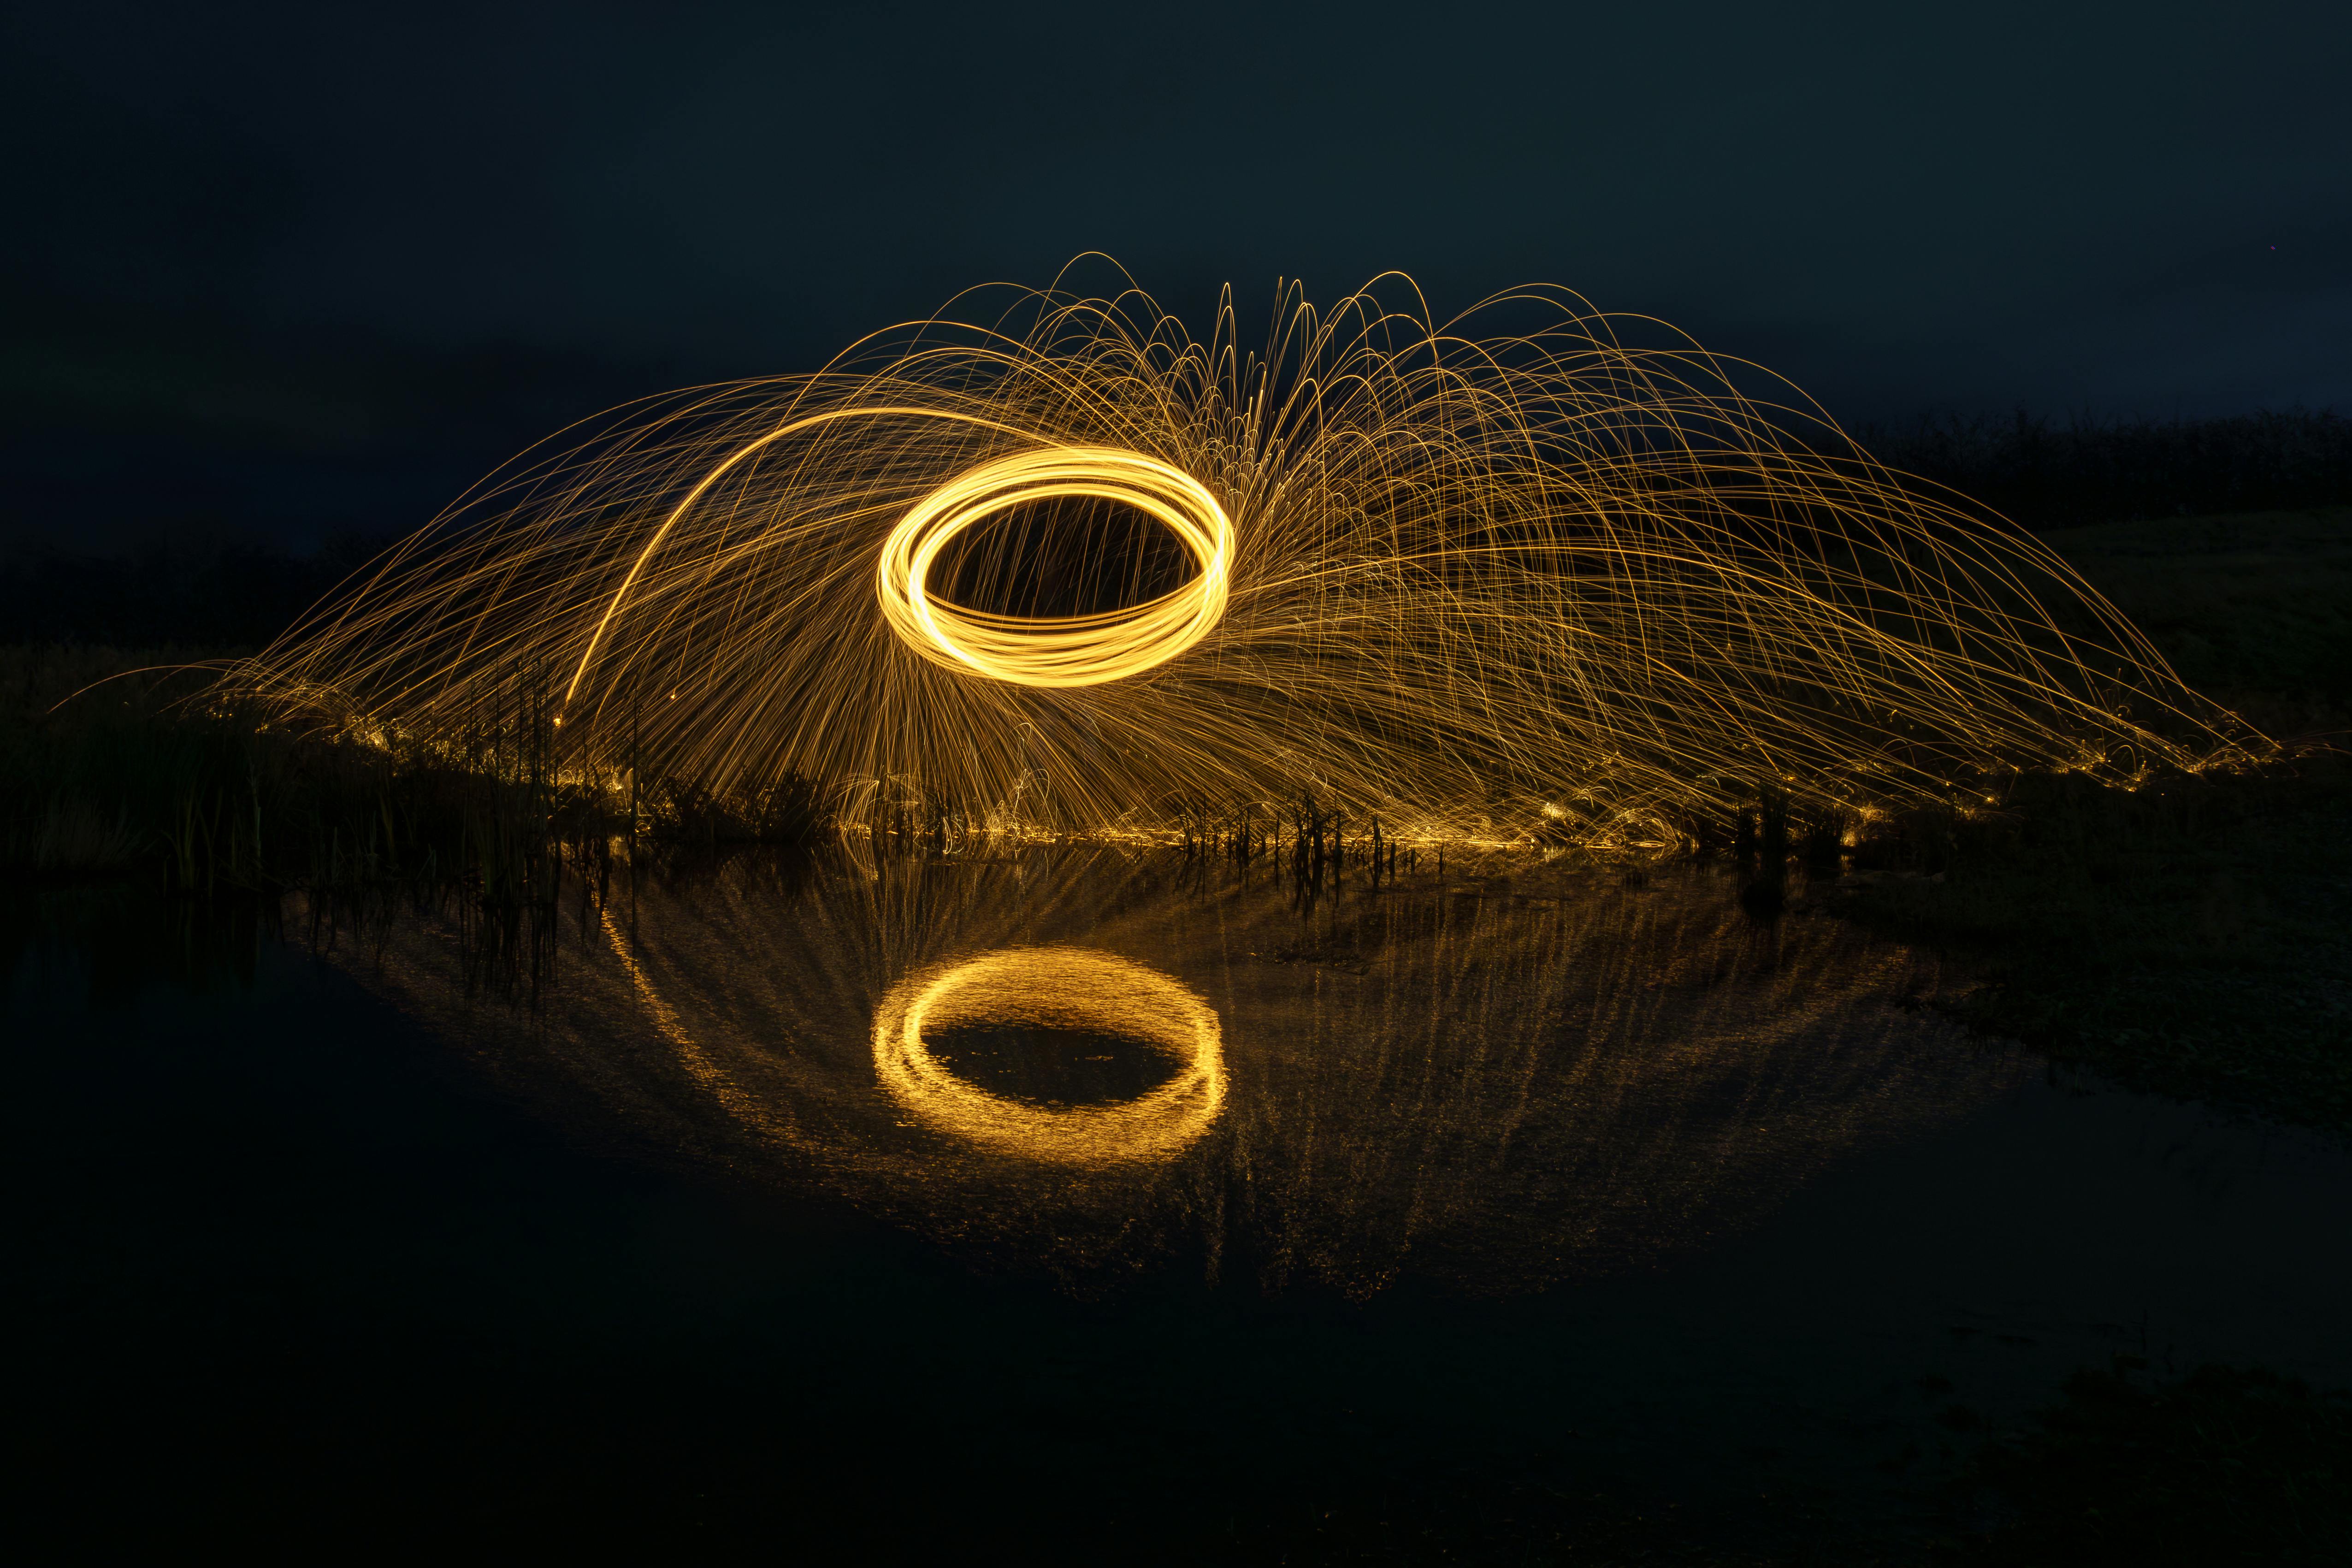
art, night, reflection, midnight, heat, dusk